Hail Mary pass

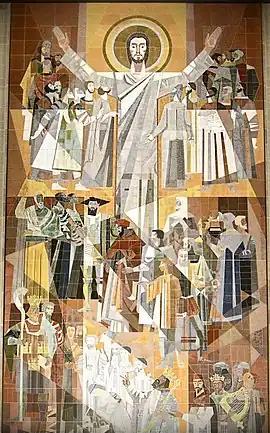
The Catholic-inspired name of the play derives from its early use at the University of Notre Dame and its frequent fusion of religious and football imagery (such as in Touchdown Jesus, pictured above)

Crowley often told the story of a game between Notre Dame and Georgia Tech on October 28, 1922, in which the Fighting Irish players said Hail Mary prayers together before scoring each of the touchdowns, before winning the game 13–3. According to Crowley, it was one of the team's linemen, Noble Kizer (a Presbyterian), who suggested praying before the first touchdown, which occurred on a fourth and goal play at the Georgia Tech 6-yard line during the second quarter. Quarterback Harry Stuhldreher, another of the Horsemen, threw a quick pass over the middle to Paul Castner for the score. The ritual was repeated before a third and goal play, again at Georgia Tech's 6-yard line, in the fourth quarter. This time Stuhldreher ran for a touchdown, which sealed the win for Notre Dame. After the game, Kizer exclaimed to Crowley, "Say, that Hail Mary is the best play we've got." Crowley related this story many times in public speeches beginning in the 1930s.